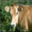
Label: cattle